RAF Jurby

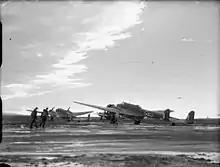
Trainee observers approach Handley Page Hampdens of No. 5 Bombing and Gunnery School at RAF Jurby.

The role of the station as designated pre-war was to facilitate the training of bomber crews and referred to as an: Aircraft Armament Training Camp. The aircraft employed for the training were such as the Handley Page Heyford, which had started to be replaced in 1937 from the front line squadrons, having been deemed obsolete. Additional aircraft arrived, swelling the station's compliment, prominent amongst which was the Bristol Blenheim MkI. Air firing was practised on drogues towed behind single-engined aircraft specially adapted for the purpose. Westland Wallaces, Hawker Henleys and Fairey Battles were all used for this. As other aircraft types became obsolete regarding front line operations, so they too were transferred into the training role. Armstrong Whitworth Whitleys, released from operational squadrons, arrived at RAF Jurby in April 1940 joining the other aircraft types on the station. Some of the Whitleys had served with 166 Squadron, which had been disbanded in April and absorbed into No. 10 OTU at RAF Abingdon and from there a detachment went to RAF Jurby so as to gain further experience. The detachment was formed from "C Flight" No. 10 OTU, arriving at Jurby on 6 April.